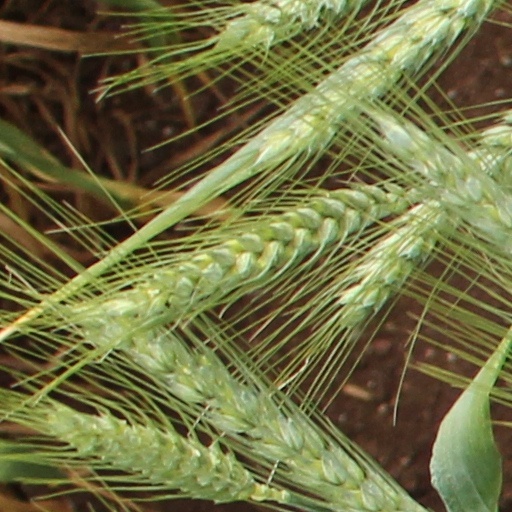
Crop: wheat